Nightwish

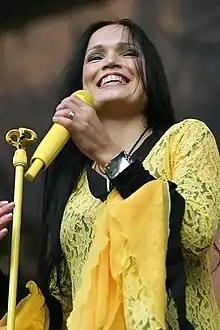
Tarja Turunen was the band's first lead vocalist from 1996 to 2005.

In early 1997, Jukka "Julius" Nevalainen joined the band, and acoustic guitar was replaced with electric guitar. The addition of heavy metal elements to Nightwish's existing experimental music gave the band a different sound, forming the core of the band's distinct style.